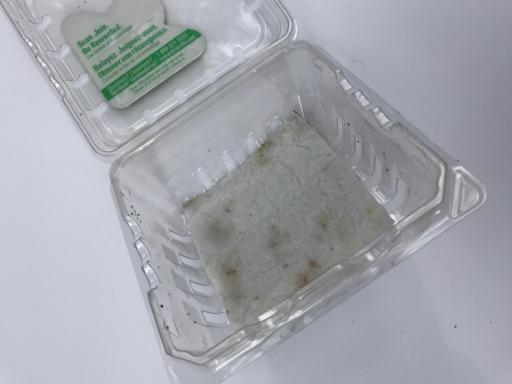
Label: plastic